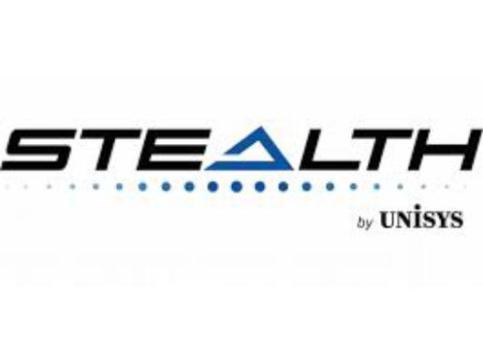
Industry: Others